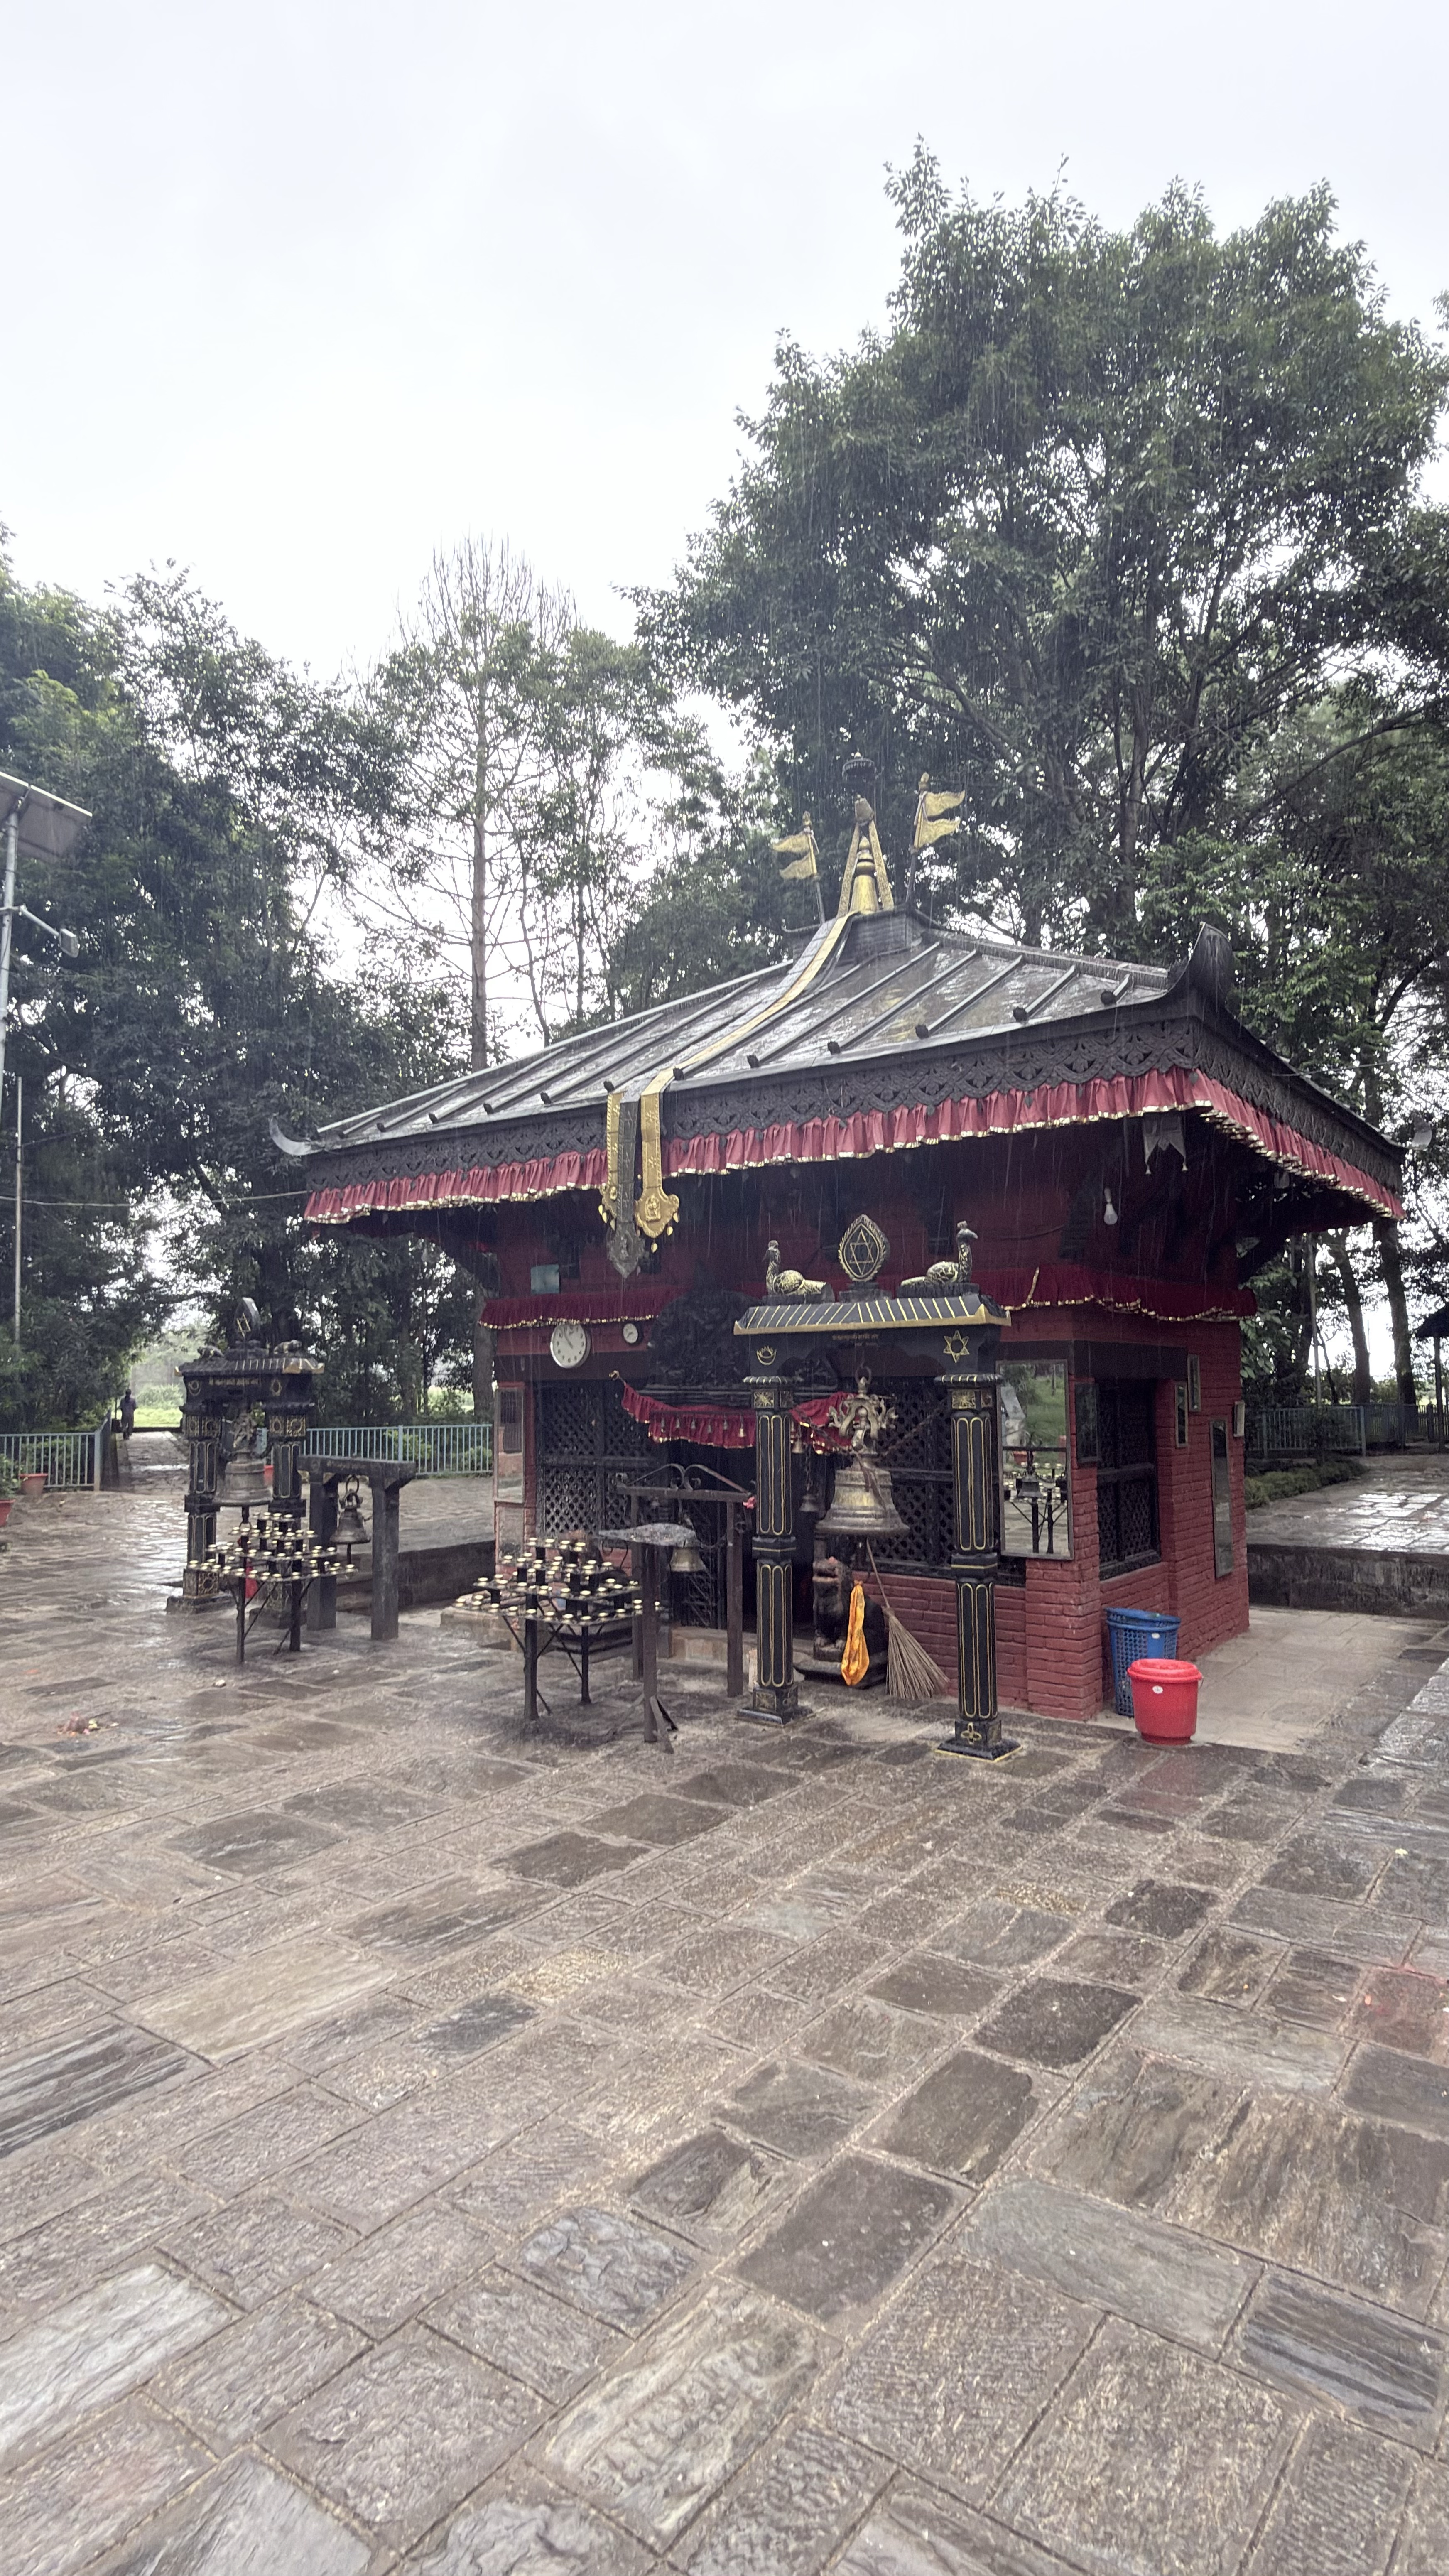
Heritage site: Balkumari_Temple